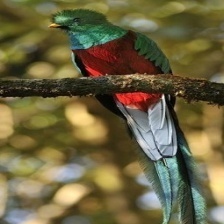
Species: QUETZAL
Scientific name: PHAROMACHRUS MOCINNO